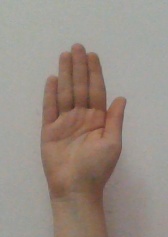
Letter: seen